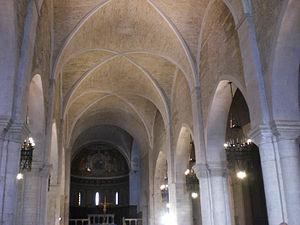
Osimo, Cathédrale de Saint-Léopard